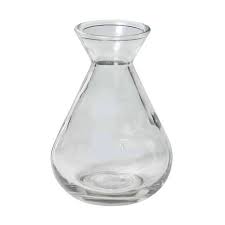
Label: glass